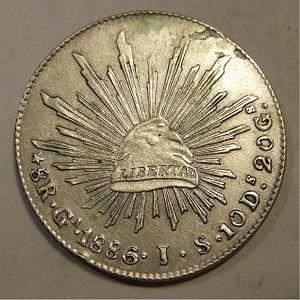
La pièce de huit — appelée piastre espagnole en français, real de a ocho ou peso en espagnol, spanish dollar par les Américains —, est une pièce de monnaie en argent d'approximativement 39 mm de diamètre, d'une valeur de huit réaux, qui a été frappée par l'Empire espagnol, après 1598, afin de s'aligner sur le thaler, la monnaie continentale du Saint-Empire, lié aux Habsbourg qui régnaient alors sur un vaste territoire. Elle valait 272 maravédis, mais en 1642, elle est réévaluée à 340 maravédis.